Friedrich Soennecken

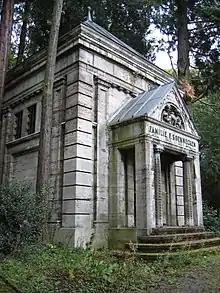
Mausolem "Familie F. Soennecken"

Friedrich Soennecken (20 September 1848 – 2 July 1919) was an entrepreneur and inventor. He was the founder of Soennecken, a German office supplier.